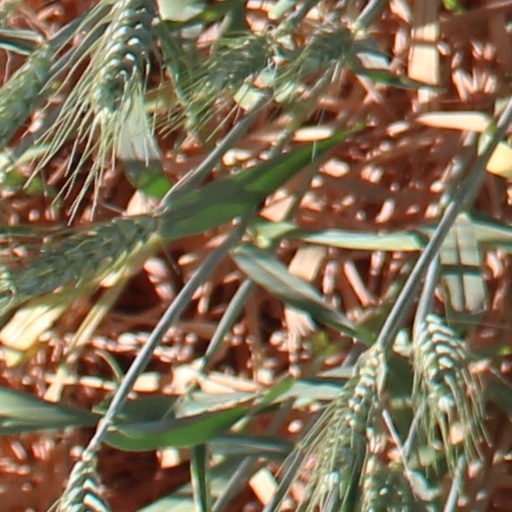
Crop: wheat